Ma Htwe Lay

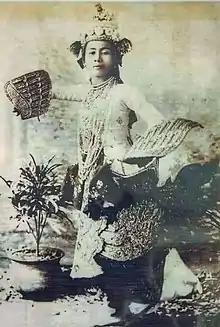
Ma Htwe Lay performing a Kinnari dance

She developed an interest in performing and began to learn traditional dancing at the age of 12, with her father's permission. She married Maung Maung Toke, the Prince of Yanaung, when she was 14 years old, and became a pupil of Sin Kho Ma Lay. She also studied both dancing and singing under Yindaw Ma Lay.